Peter Levene, Baron Levene of Portsoken

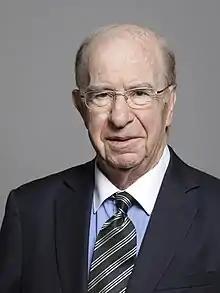
Official portrait, 2020

Peter Keith Levene, Baron Levene of Portsoken (born 8 December 1941), is a British businessman who was the chairman of Lloyd's of London from 2003 to 2011 and served as Lord Mayor of London from 1998 to 1999. He was a member of the House of Lords from 1997 to 2024.